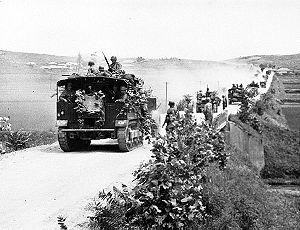
Le M5 high-speed Tractor est un tracteur d'artillerie américain conçu en 1942 et produit la même année par la société International Harvester.